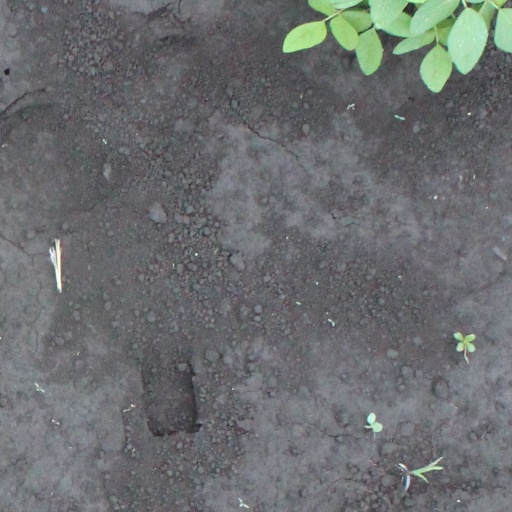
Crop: soybean